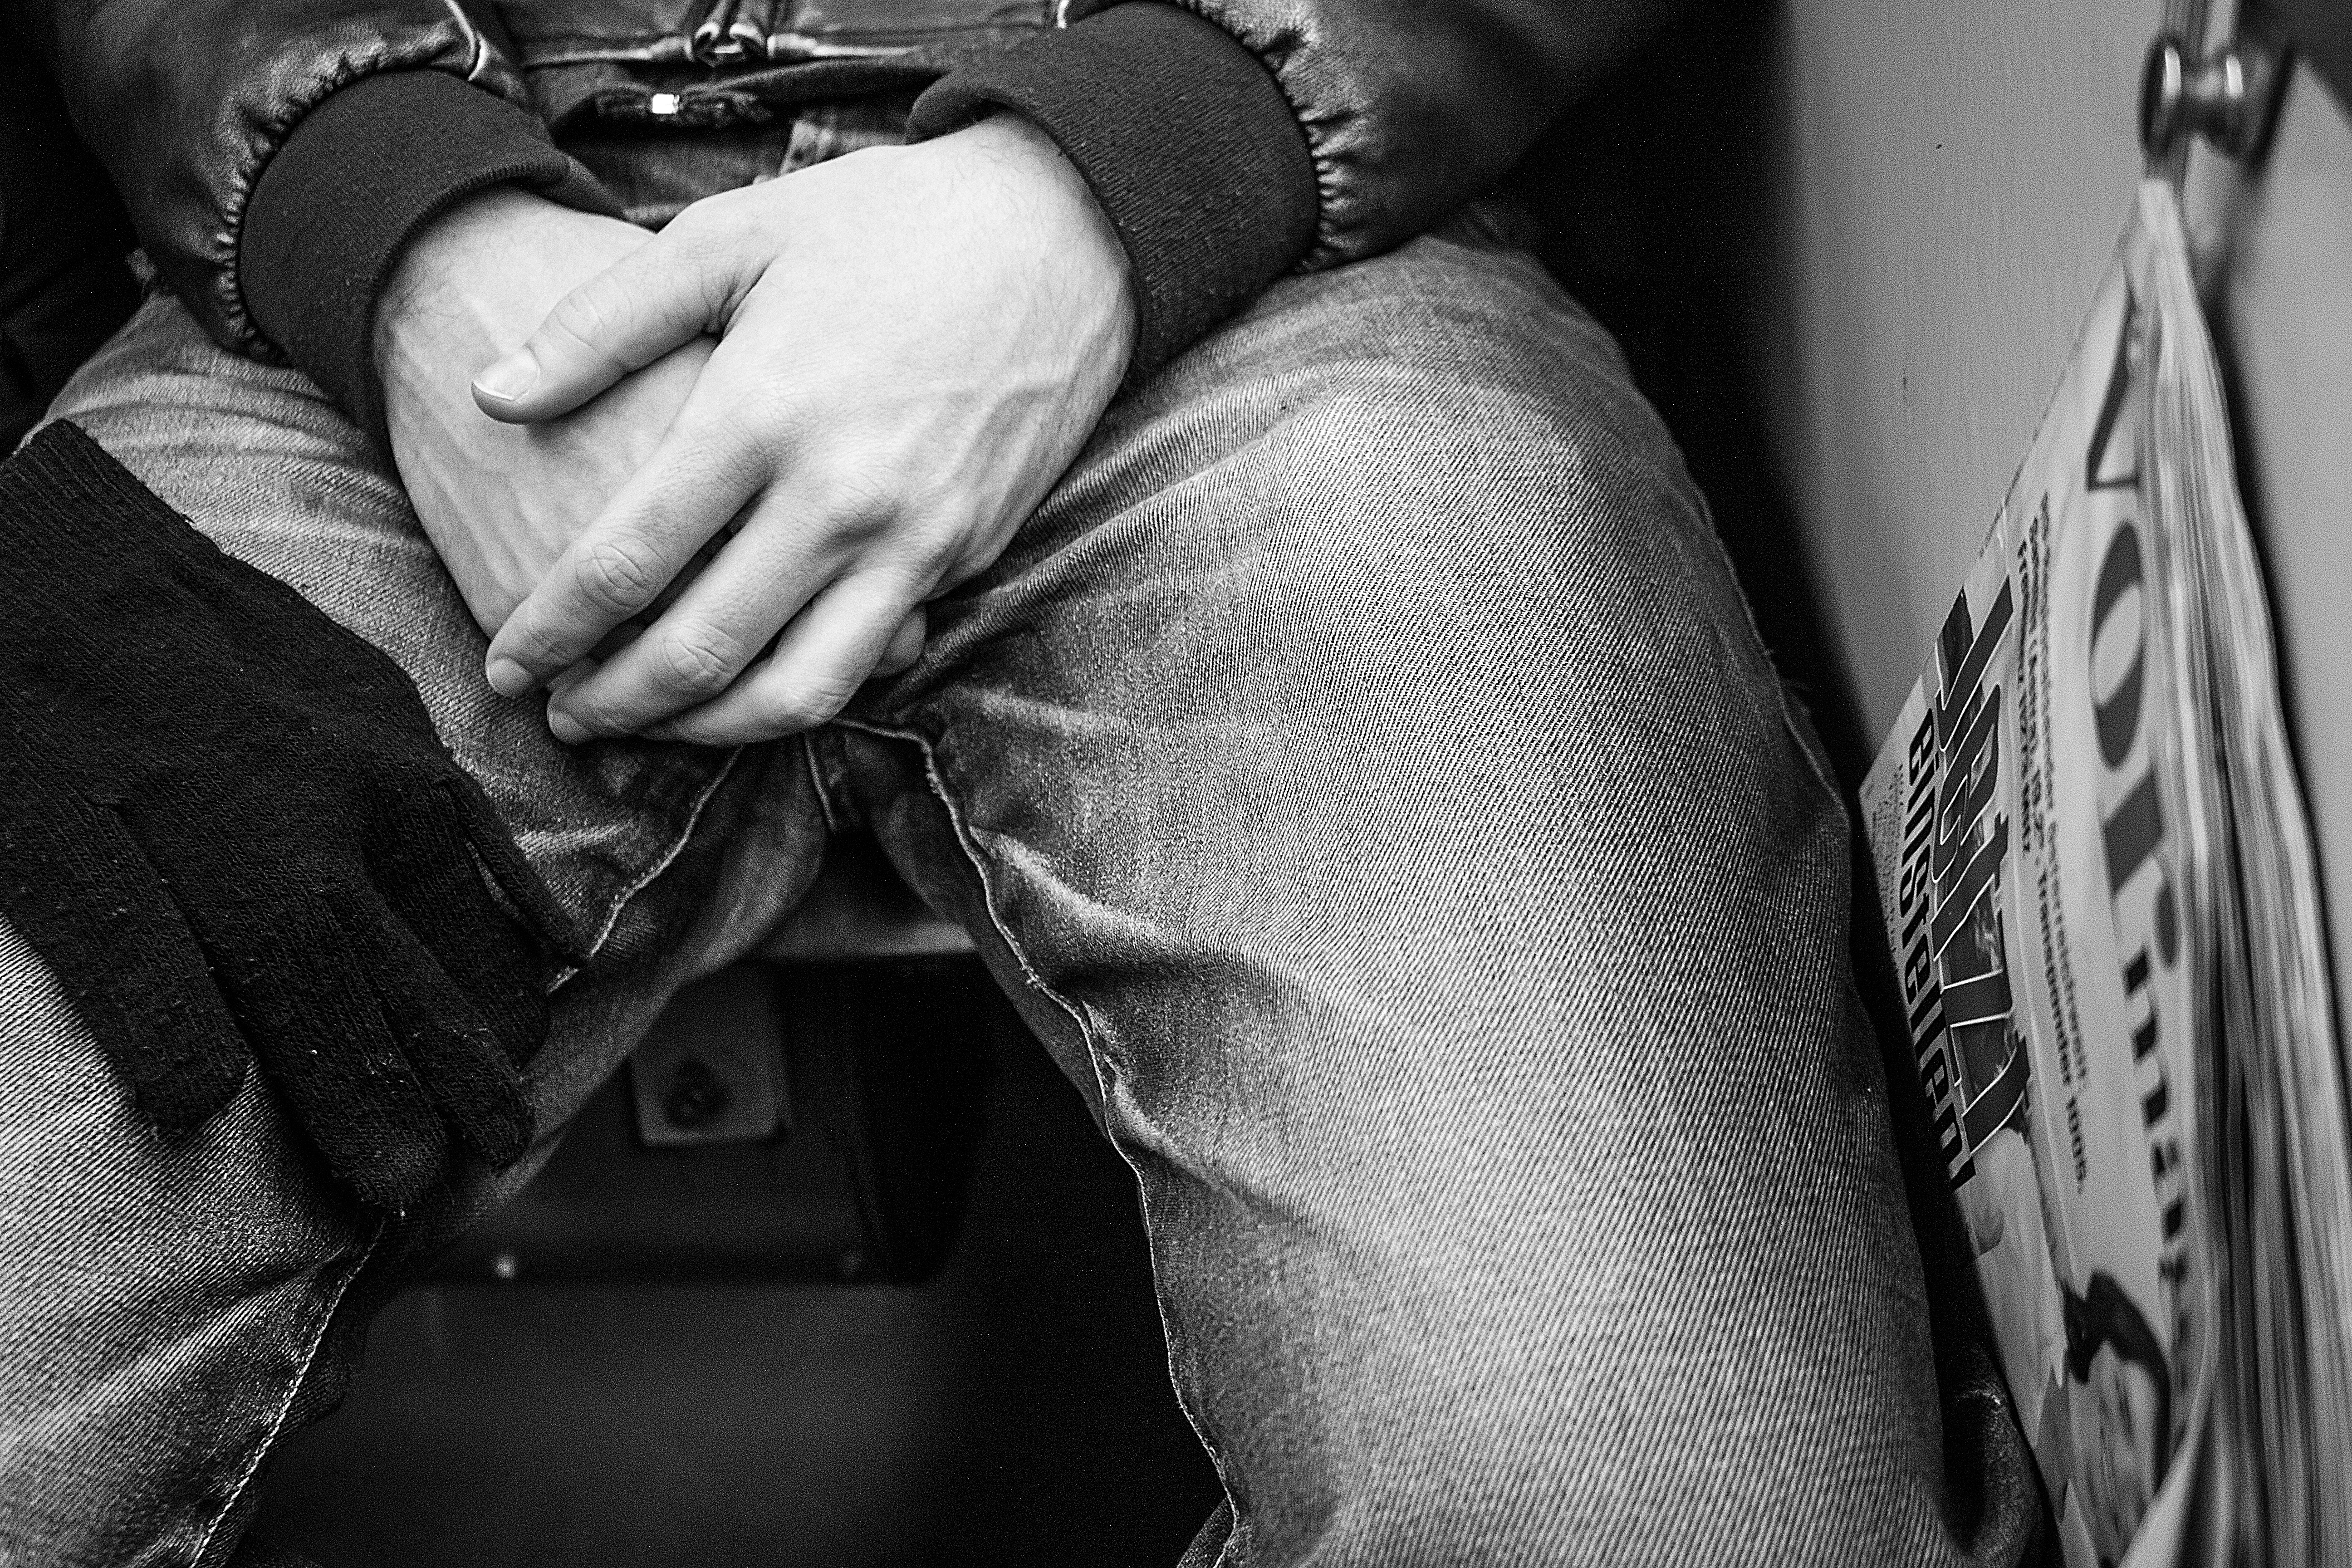
hand, person, black and white, white, photography, leg, finger, black, monochrome, arm, muscle, close up, human body, interaction, monochrome photography